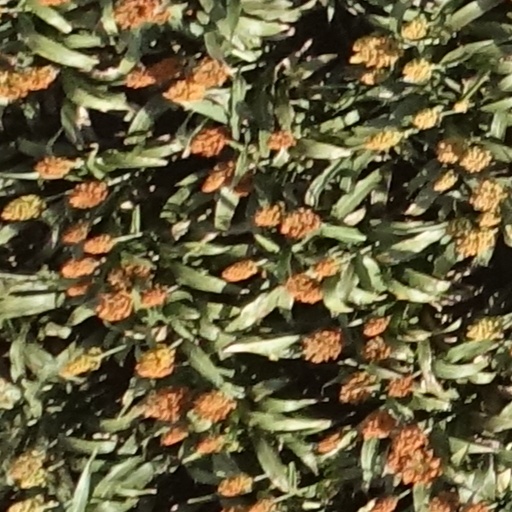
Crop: sorghum